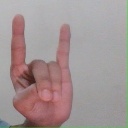
अक्षर: श